Conner Prairie

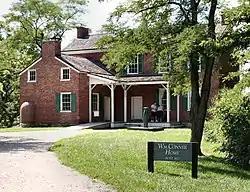
William Conner House

Conner Prairie is a living history museum in Fishers, Indiana, United States, which preserves the William Conner home. The home is listed on the National Register of Historic Places, and the museum recreates 19th-century life along the White River. The museum also hosts several programs and events, including outdoor performances by the Indianapolis Symphony Orchestra and summer camps.